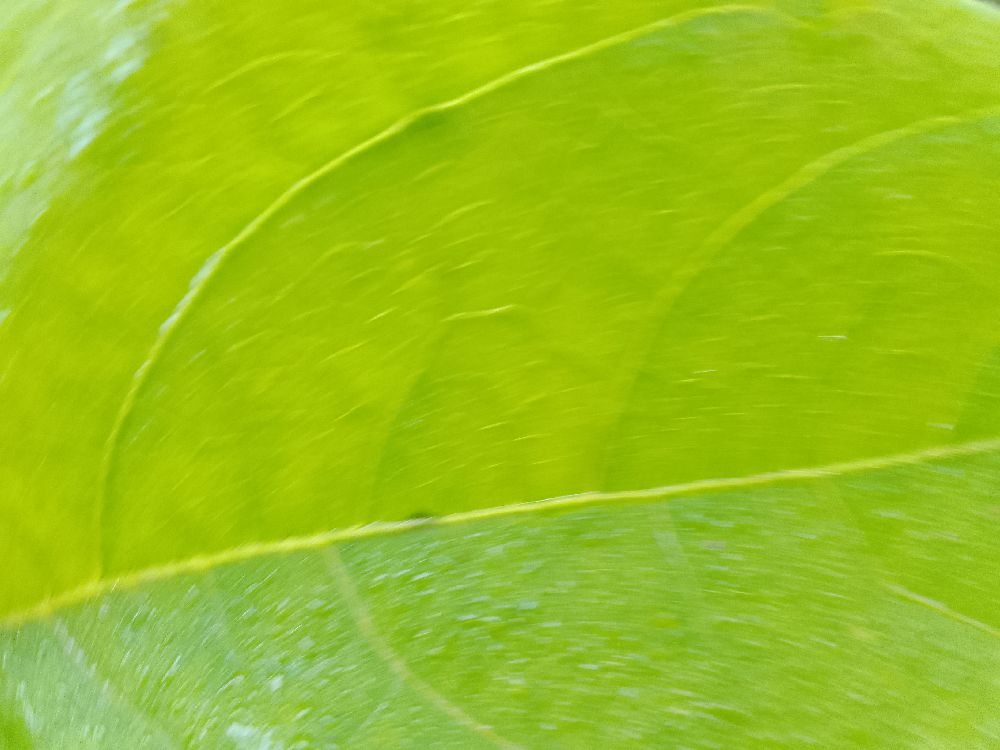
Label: healthy